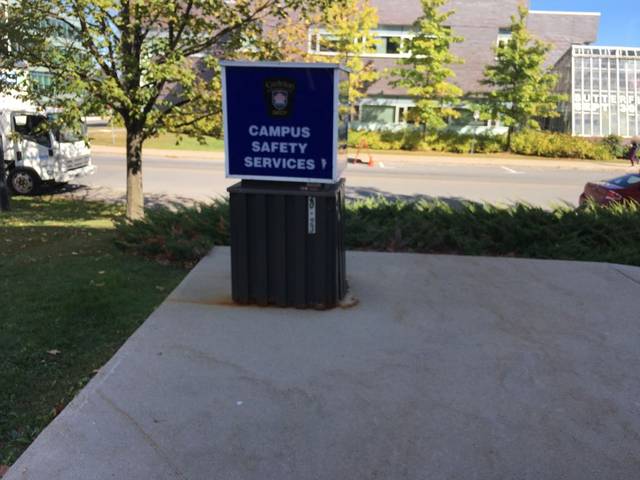
Region: Canada
Coordinates: 45.384, -75.694